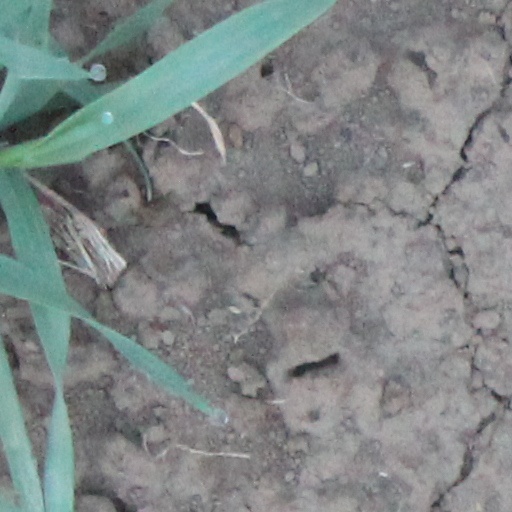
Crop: wheat